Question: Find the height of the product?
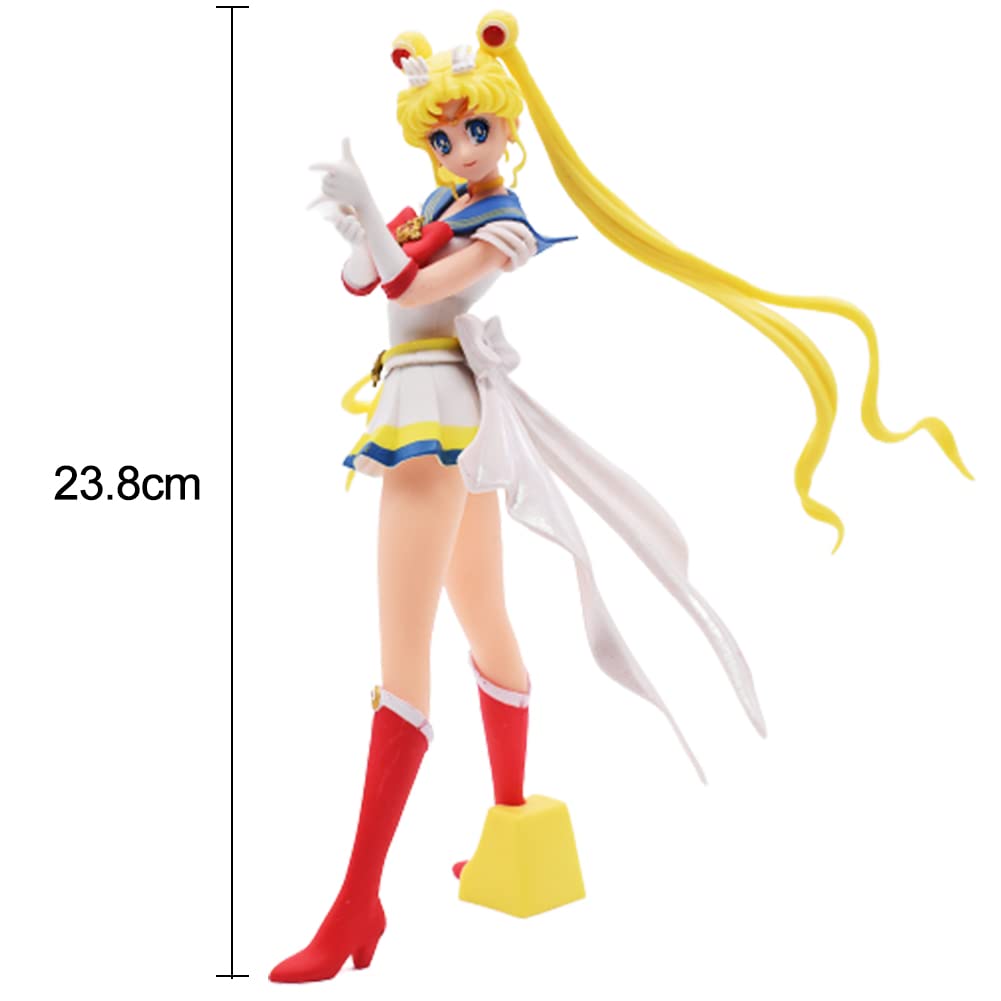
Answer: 23.8 centimetre